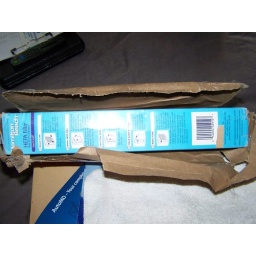
Larger view of side of box with bar code in your packaging.